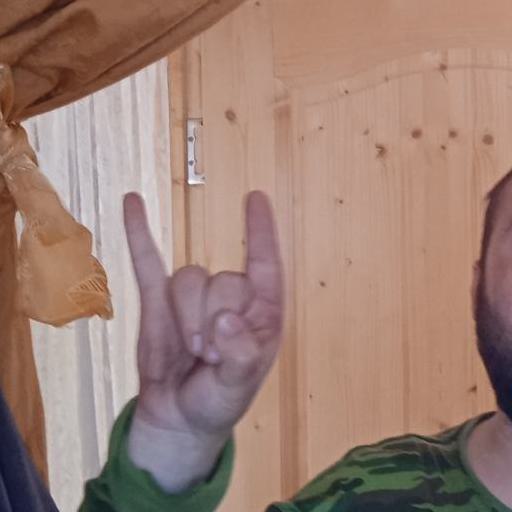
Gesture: rock